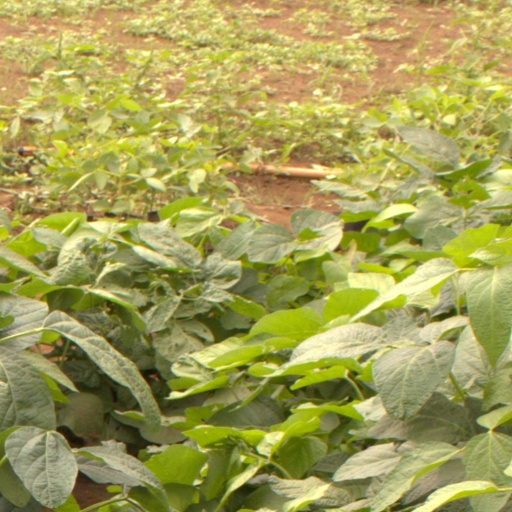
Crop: soybean